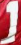
Number: 1